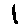
Label: 1